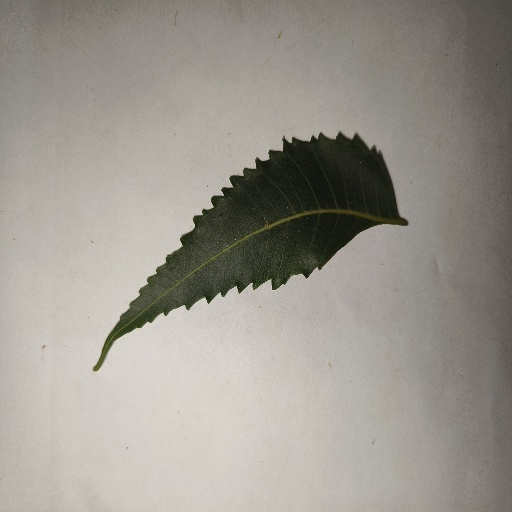
Species: Neem
Leaf condition: Healthy Leaf